J. Mayo Williams

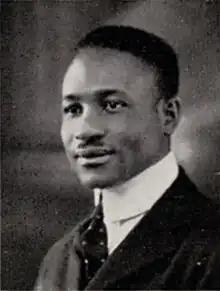
Williams in 1920

Jay Mayo "Ink" Williams (September 25, 1894 – January 2, 1980) was a pioneering African-American producer of recorded blues music. Some historians have claimed that Ink Williams earned his nickname by his ability to get the signatures of talented African-American musicians on recording contracts, but in fact it was a racial sobriquet from his football days, when he was a rare Black player on white college and professional teams. He was the most successful "race records" producer of his time, breaking all previous records for sales in this genre.